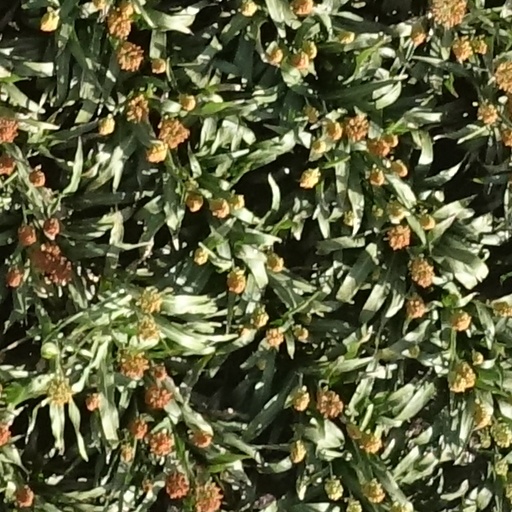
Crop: sorghum